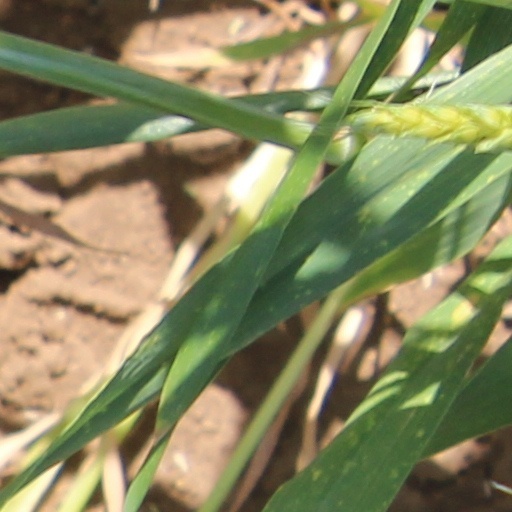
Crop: wheat